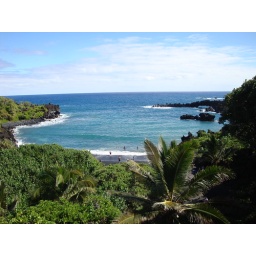
above black sand beach